Rotordynamics

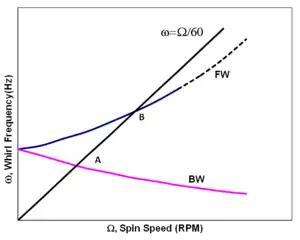
Campbell Diagram for a Simple Rotor

The Campbell diagram, also known as "Whirl Speed Map" or a "Frequency Interference Diagram", of a simple rotor system is shown on the right. The pink and blue curves show the backward whirl (BW) and forward whirl (FW) modes, respectively, which diverge as the spin speed increases. When the BW frequency or the FW frequency equal the spin speed Ω, indicated by the intersections A and B with the synchronous spin speed line, the response of the rotor may show a peak. This is called a critical speed.